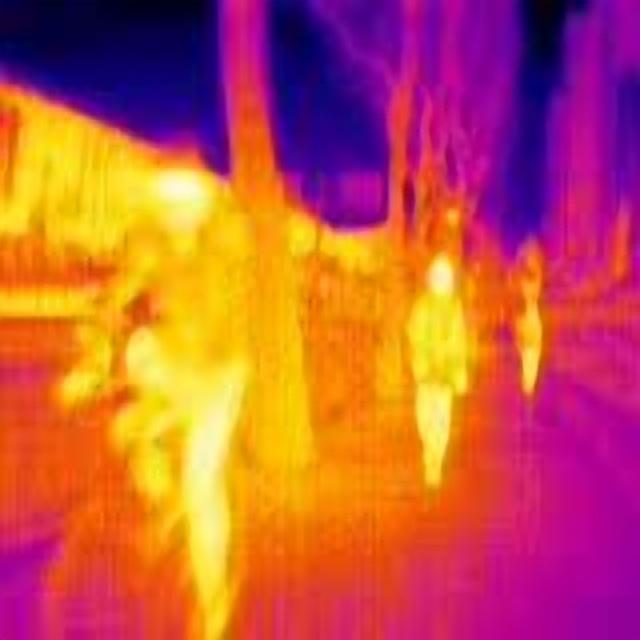
Detected objects:
label: person
label: person
label: person